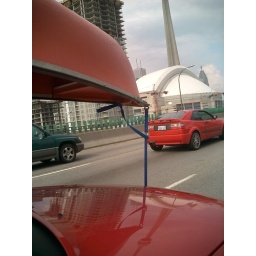
...just after running over a car hood on the highway, our gas tank leaking at this point